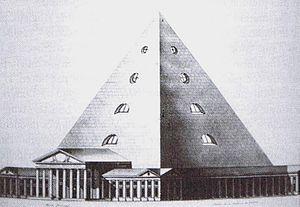
Projet de Palais des Sciences et des Arts à Amsterdam (projet d'Abraham Van der Hart en 1809). On peut trouver cette image dans l'étude d'Annie Jourdan, Louis Bonaparte, roi de Hollande.
Le royaume de Hollande est un État satellite de l'Empire français qui a existé de 1806 à 1810. Napoléon Iᵉʳ le créa pour remplacer la République batave et plaça à sa tête son frère Louis. Son territoire était entouré par la mer du Nord à l'ouest et au nord, la Confédération du Rhin à l'est et le Premier Empire Français au sud. Il s'étendait sur les Pays-Bas actuels, moins le Limbourg et une partie de la Zélande, ainsi que sur la Frise orientale.
Louis Bonaparte, né à Ajaccio le 2 septembre 1778 et mort à Livourne le 25 juillet 1846, est un prince français et roi de Hollande de 1806 à 1810 sous le nom de Louis Napoléon. Fils de Charles Bonaparte et de Letizia Bonaparte, il est membre de la maison Bonaparte, un des quatre frères de Napoléon Iᵉʳ et le père de Napoléon III.
Abraham van der Hart était un architecte néerlandais.